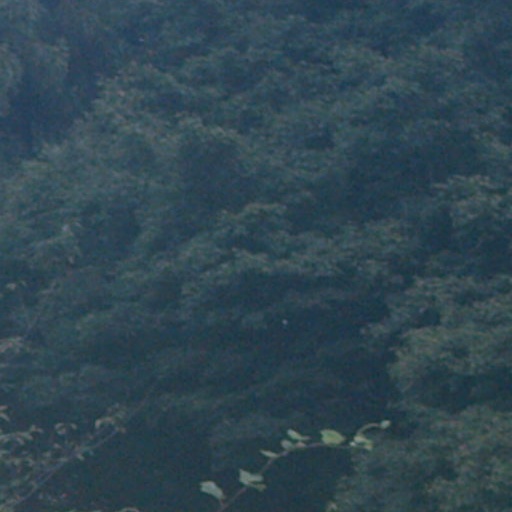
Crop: cassava